General Post Office

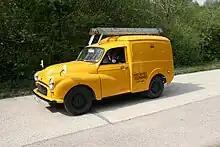
A 1970s vintage Post Office Telephones van. The GPO introduced this 'golden yellow' livery (for safety) in 1968; earlier GPO Telephones vans had been painted bronze-green.

By 1900 house-to-house mail delivery was taking place across England (and was close to being in place in Scotland and Ireland). That year there were nearly 22,000 post offices operating across the United Kingdom: 906 were classified as Head Post Offices (HPOs): these functioned as the head office for their locality and included sorting facilities as well as offering a counter service. Under the HPOs were a further 255 branch offices (which functioned as additional counters for their associated HPOs). Finally there were 4,964 town sub-post offices and 15,815 country sub-post offices; these were run by sub-postmasters and mistresses, most of whom were self-employed shopkeepers who were paid a commission for their postal work (in contrast to the counter staff of the larger 'Crown' offices, who were GPO employees).